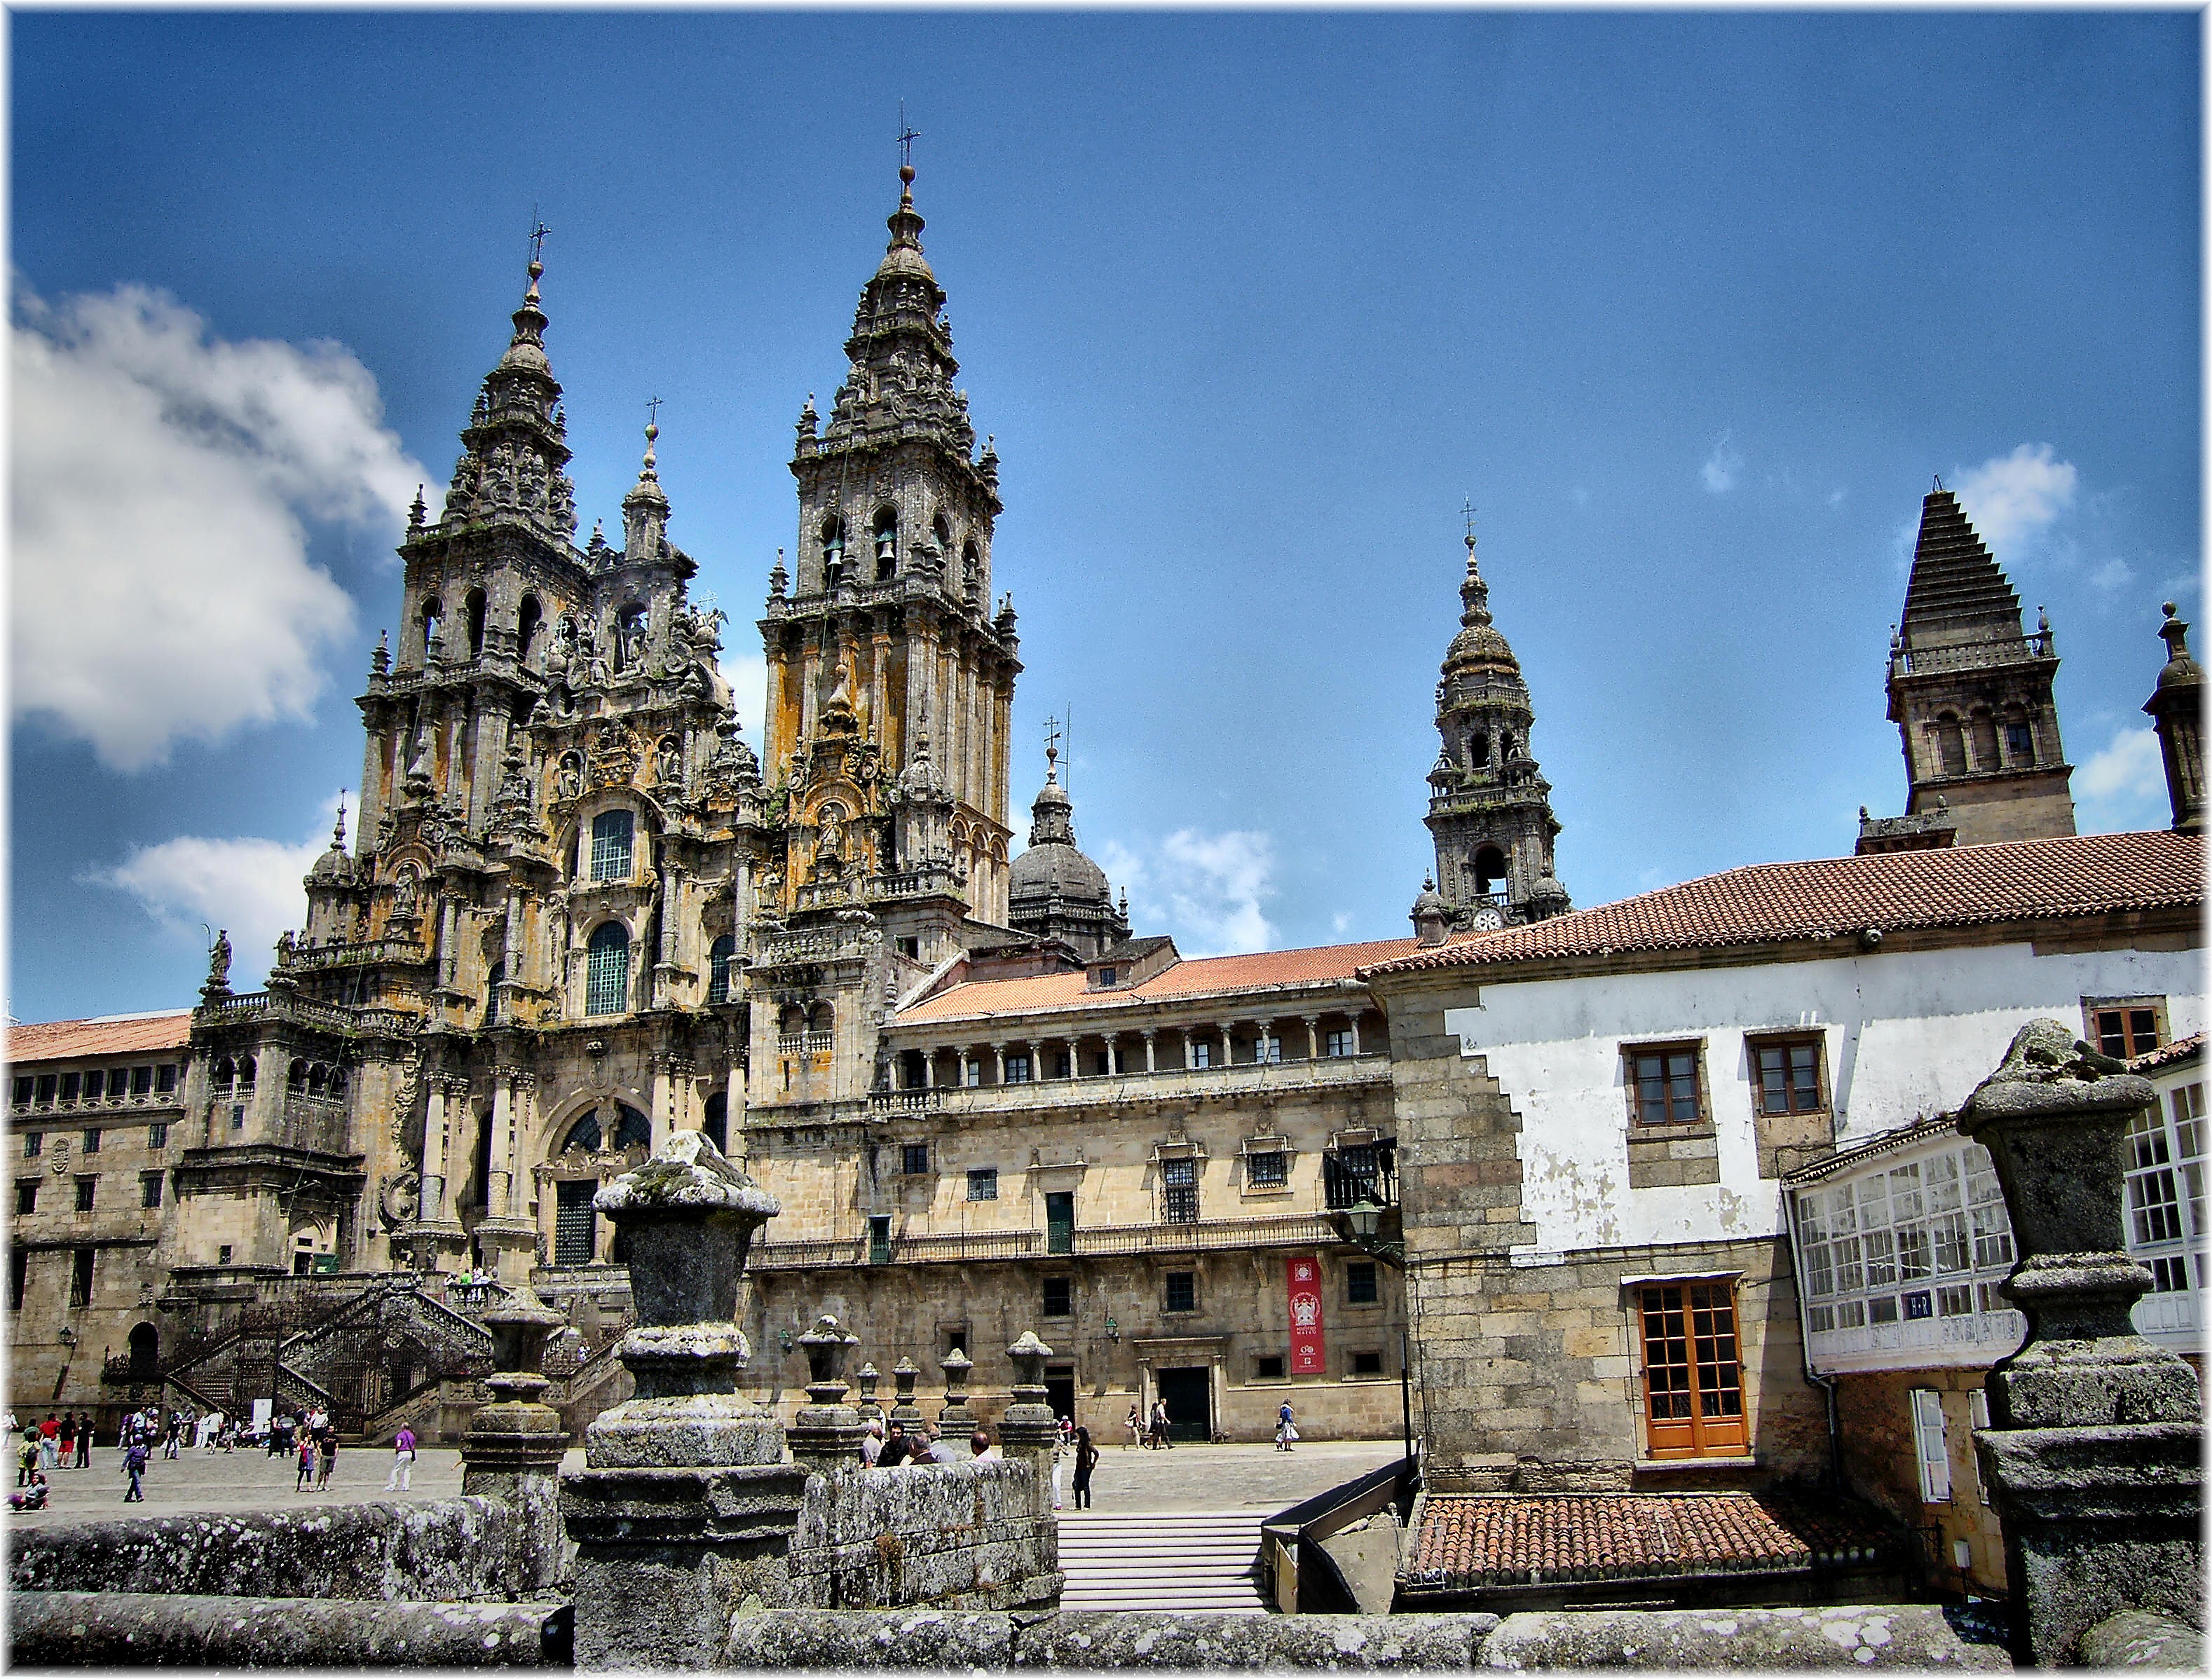
town, building, palace, city, cityscape, travel, europe, landmark, cathedral, tourism, place of worship, spain, temple, europa, catedrales, galicia, piedra, ciudad, pedra, cidade, espana, galiza, catedrais, caminosantiago, iglesias, igrexas, compostela, xacobeo, provinciacoru a, unesco world heritage site, hindu temple, historic site, ancient history